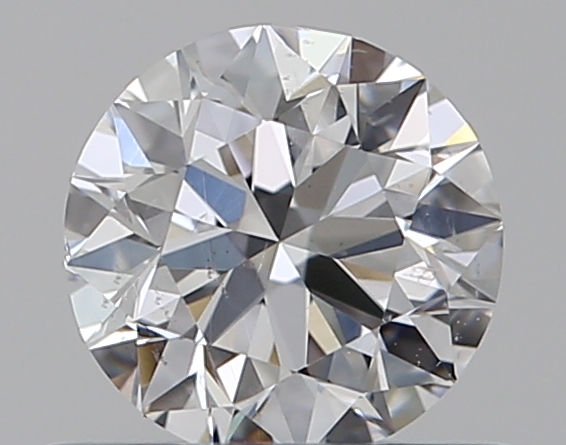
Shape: round
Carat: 0.5
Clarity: SI2
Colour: D
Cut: EX
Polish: EX
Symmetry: VG
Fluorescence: N
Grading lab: GIA
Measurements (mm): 5 x 5.07 x 3.16